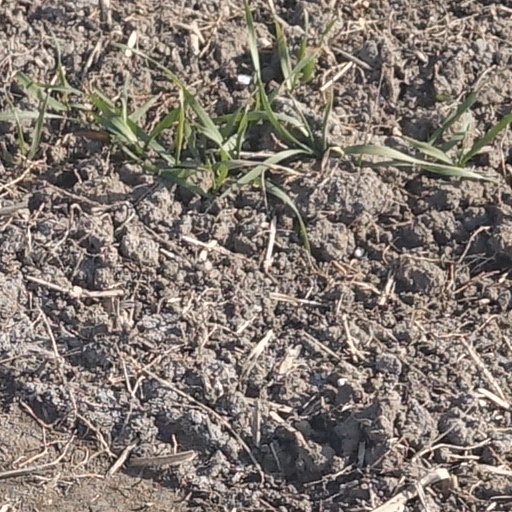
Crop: wheat